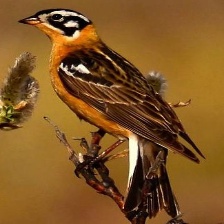
Species: SMITHS LONGSPUR
Scientific name: CALCARIUS PICTUS